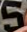
Number: 5